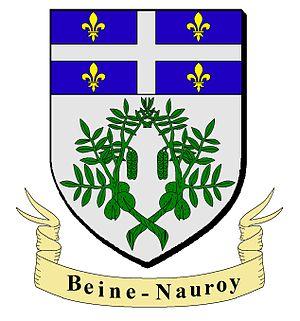
blason de Beine-nauroy
Beine-Nauroy est une commune française, située dans le département de la Marne en région Grand Est.
Cette page donne les armoiries des communes de la Marne.